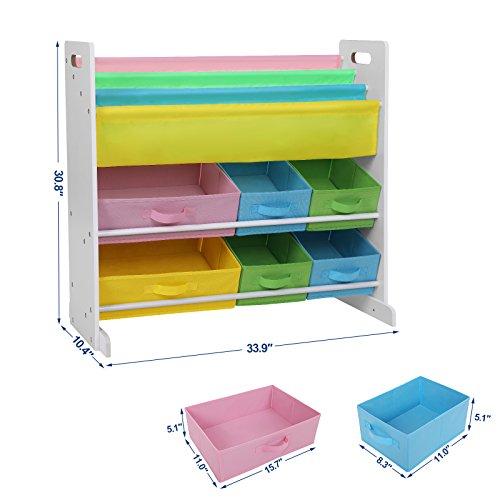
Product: SONGMICS UGKR48WT Children’s Toy Storage Unit White
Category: Home & Kitchen | Furniture | Kids' Furniture | Bookcases, Cabinets & Shelves
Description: PERFECT SPACE-SAVER: With 3-tier book shelves and 6 varied storage bins, you can finally keep all the kids’ toys neatly organized and make the room clean again.
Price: $48.99
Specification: ProductDimensions:33.9x10.4x30.7inches|ItemWeight:17.25pounds|ShippingWeight:17.25pounds(Viewshippingratesandpolicies)|Manufacturer:SONGMICS|ASIN:B07BKW8FQP|Itemmodelnumber:UGKR48WT